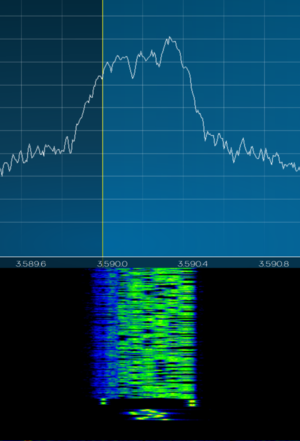
Reed-Solomon Identifier
(Under grafen): Signalstyrke (grøn stærkest) vist som funktion af frekvensen vandret - og tiden nedad (nyest øverst). Diagramformen kaldes en waterfall-graf. Waterfall-grafen viser en digital radioudsendelse med den indledende RSID nederst.
Reed-Solomon Identifier er en digital kommunikationsprotokol primært for radioamatører, som muliggør automatisk identifikation af mange digitale protokoller. RSID udsendes lige før en digital radioudsendelse - og kan også sendes som en afslutning af den digitale radioudsendelse. I modtagerenden kan RSID modtages og få softwaren til at dekode den digitale radioudsendelse som RSIDen indikerede. RSID formidler også den efterfølgende digitale radioudsendelses centerfrekvens.